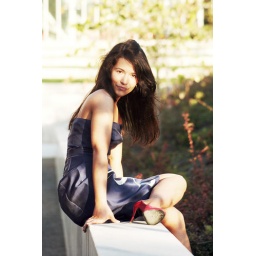
My newest model, Sarah Elizbaeth, in a blue dress from 1962 at the Olympic Sculpture Park, Seattle.